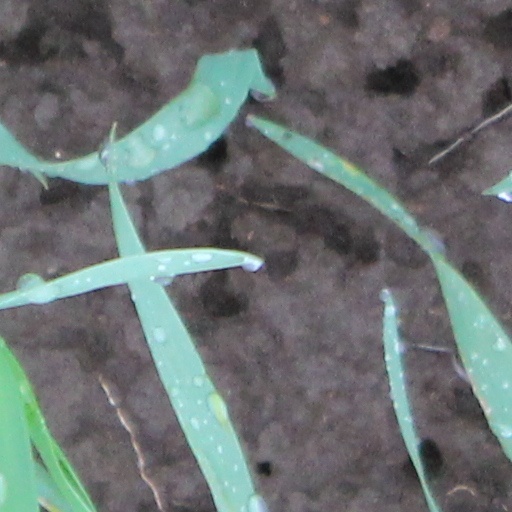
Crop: wheat